List of Armenian monarchs

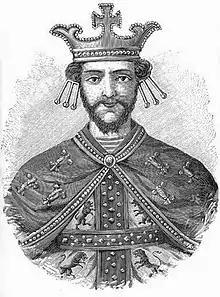
19th-century depiction of Leo I

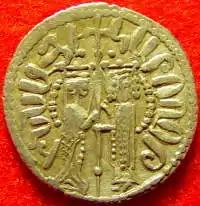
Coin depicting Isabella and Hethum I (r. 1226–1269)

The Hethumid dynasty gained power through marriage with Isabella of the Rubenid dynasty. Upon her death, her husband Hethum I became sole ruler and he was followed as king by their descendants.